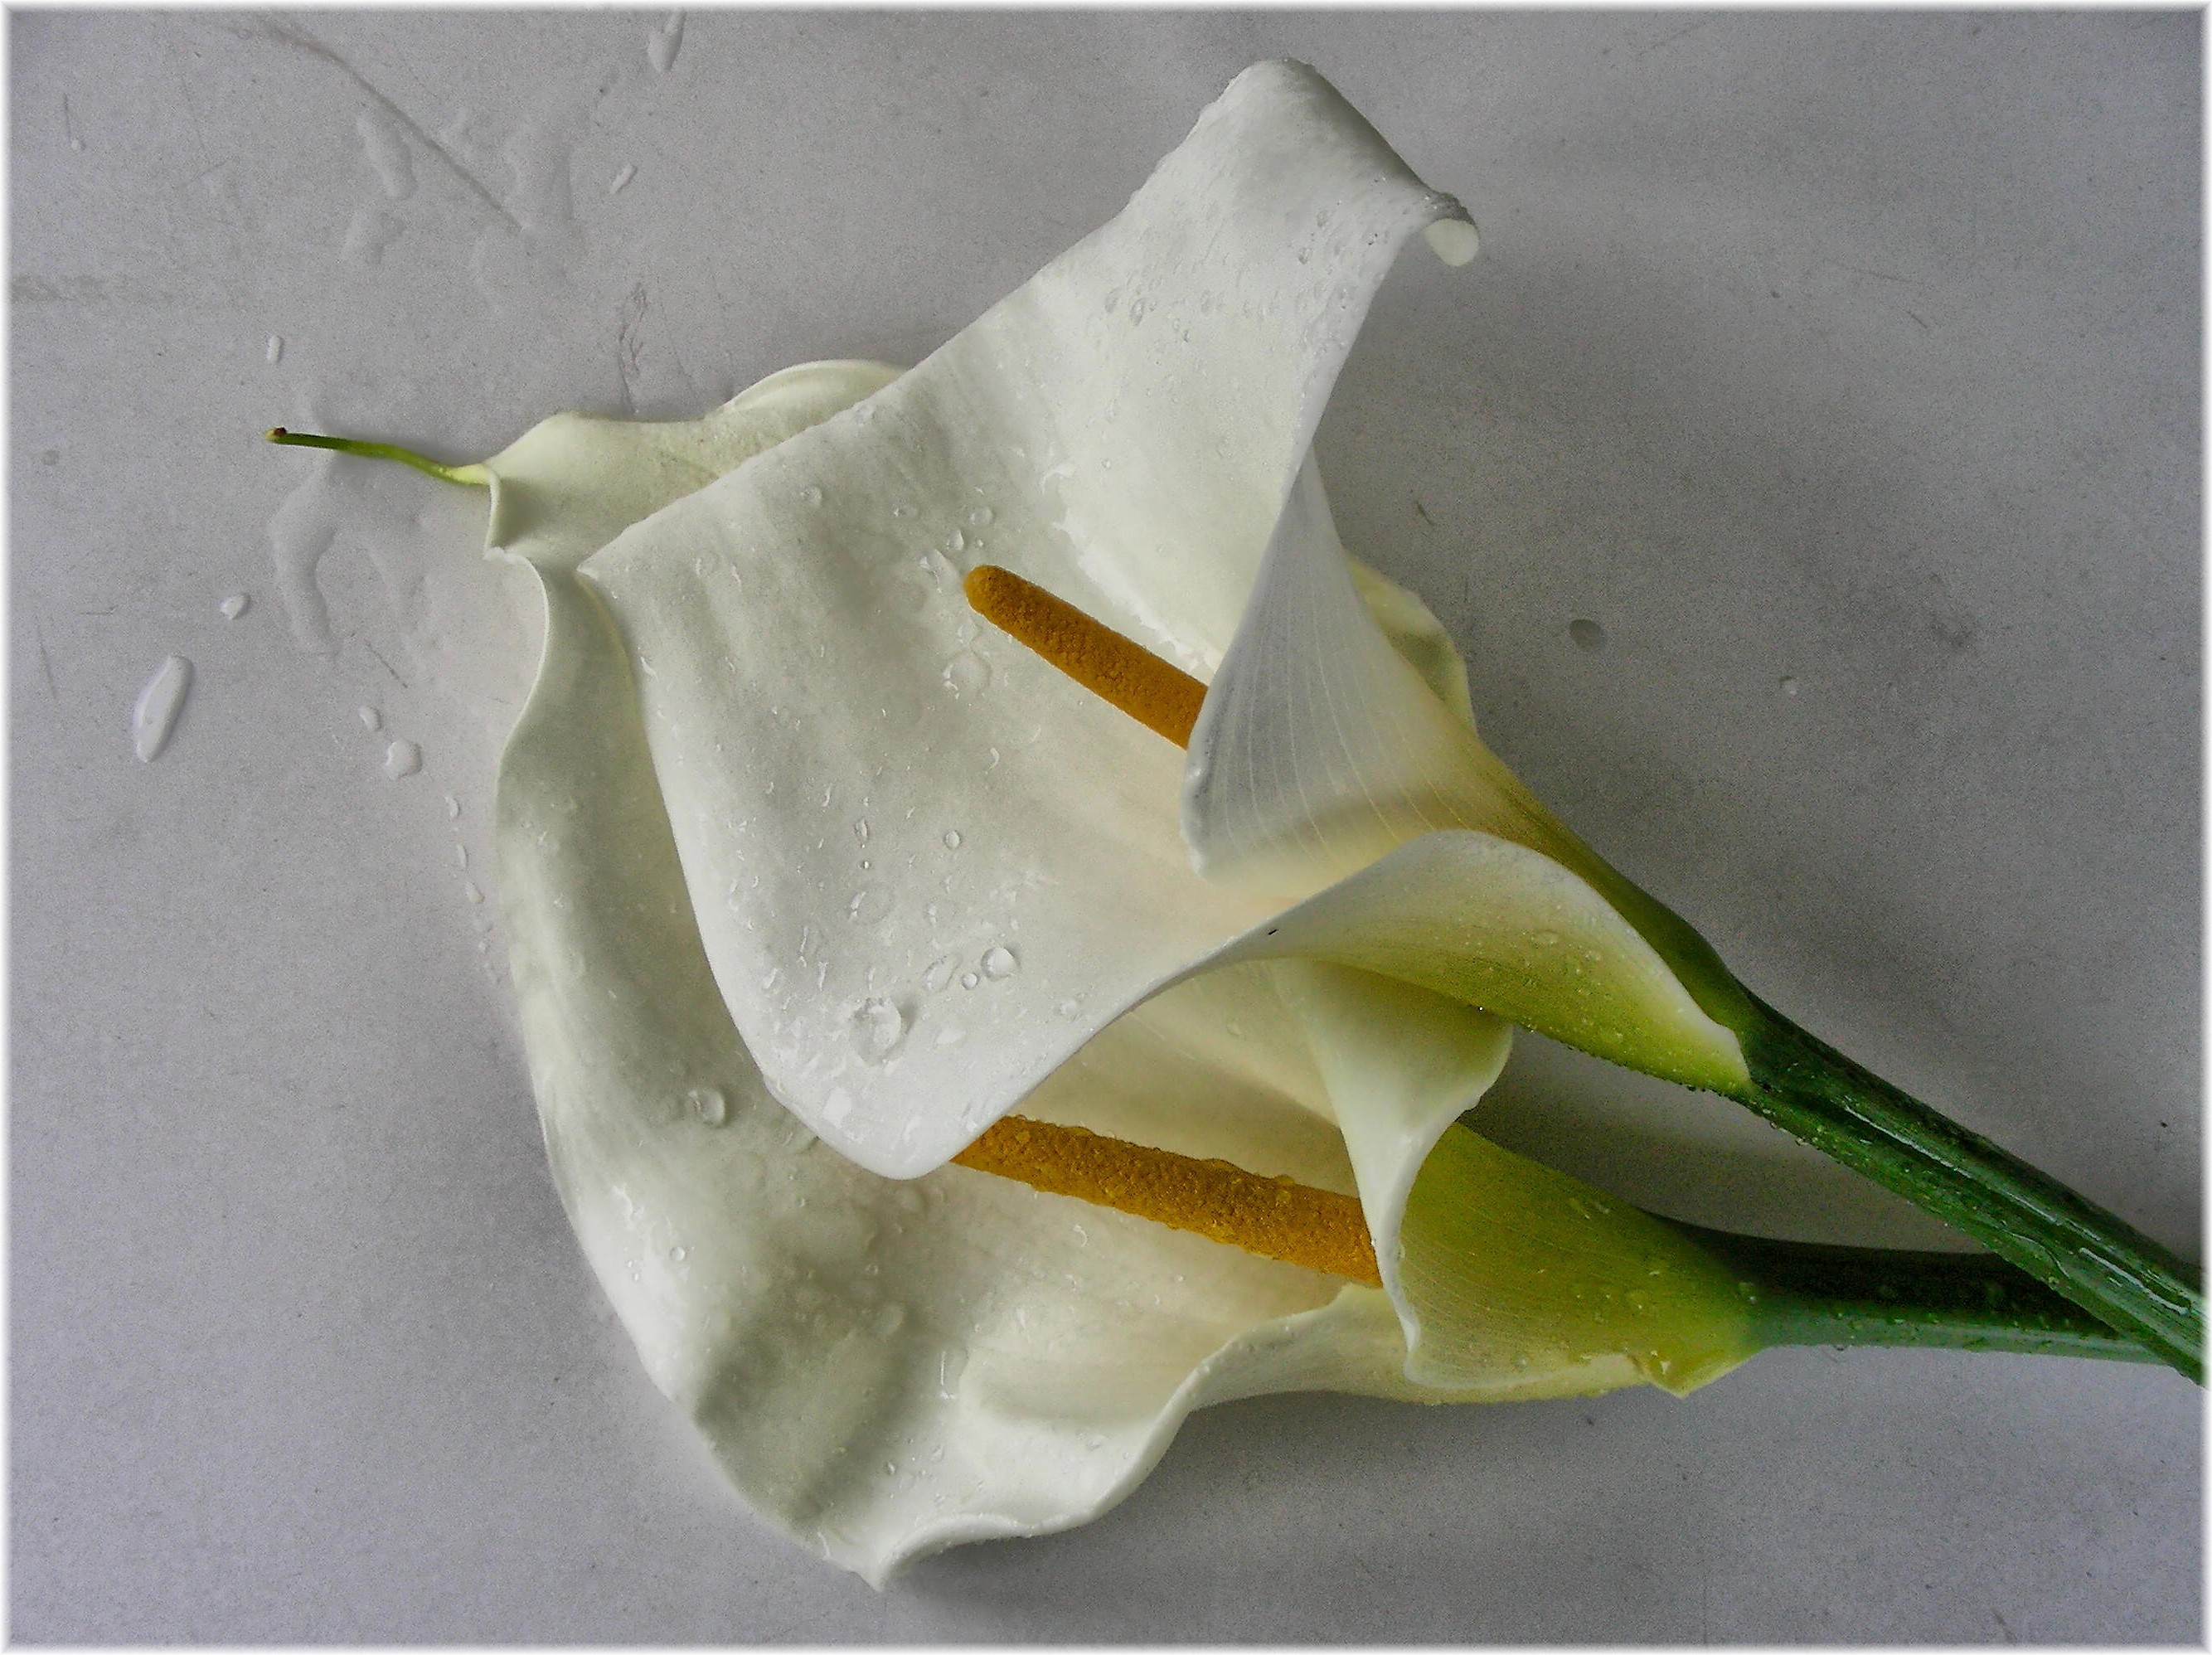
nature, plant, white, leaf, flower, petal, glass, green, ceramic, yellow, paper, flora, material, art, naturaleza, flores, natureza, mygearandme, natur, frores, calas, flowering plant, land plant